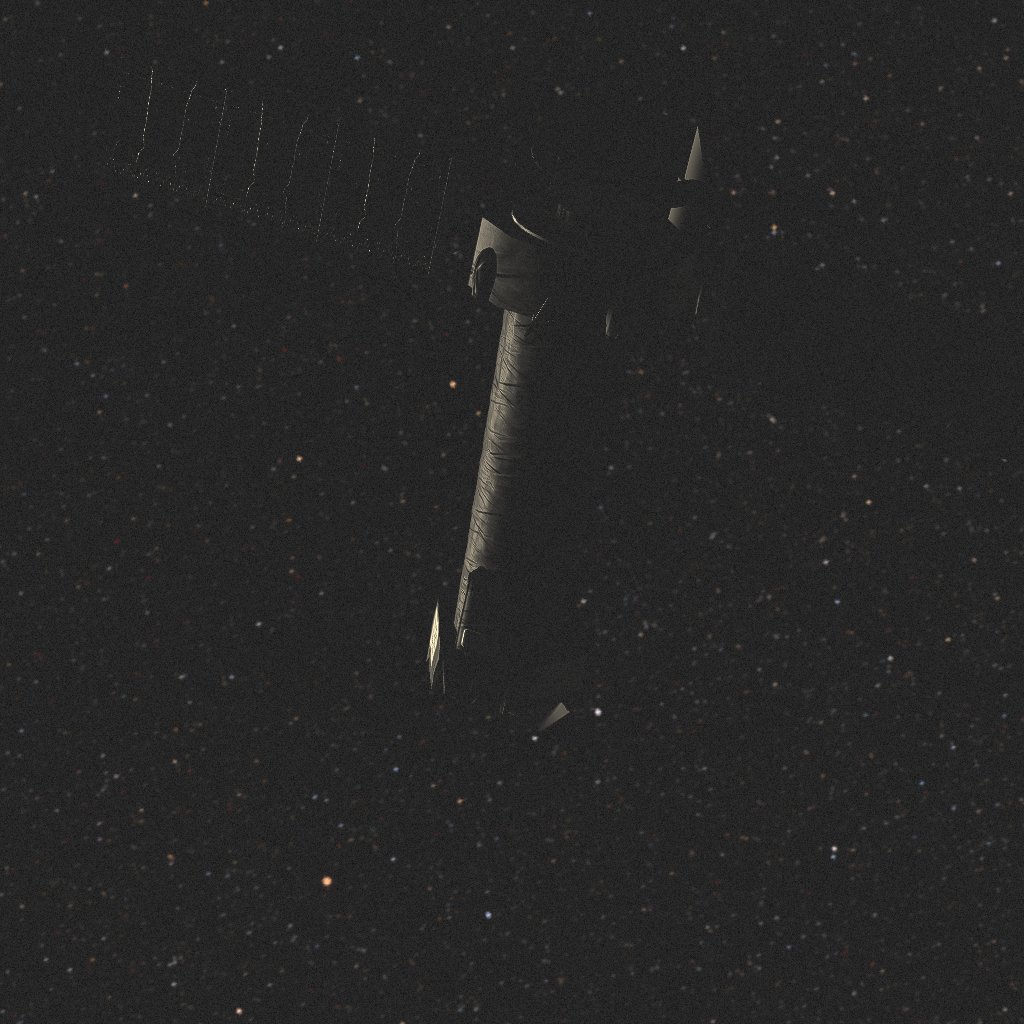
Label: xmm_newton